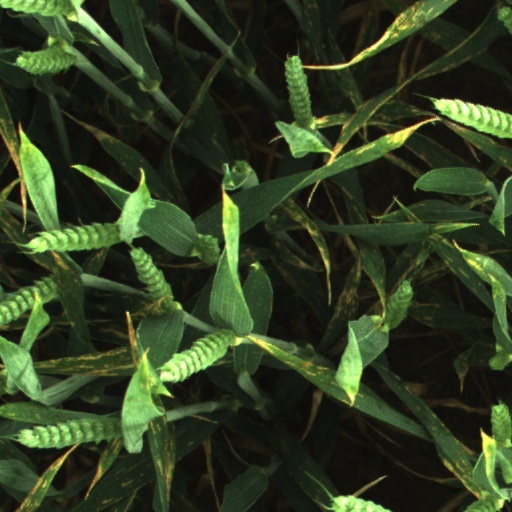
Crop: wheat